The Beatles

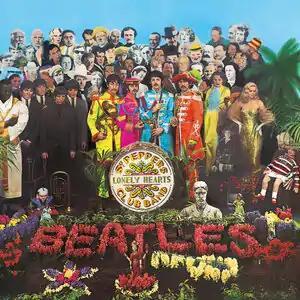
Front cover of "Sgt. Pepper's Lonely Hearts Club Band", "the most famous cover of any music album, and one of the most imitated images in the world"

The group's third US tour opened with a performance before a world-record crowd of 55,600 at New York's Shea Stadium on 15 August – "perhaps the most famous of all Beatles' concerts", in Lewisohn's description. A further nine successful concerts followed in other American cities. At a show in Atlanta, the Beatles gave one of the first live performances ever to make use of a foldback system of on-stage monitor speakers. Towards the end of the tour, they met with Elvis Presley, a foundational musical influence on the band, who invited them to his home in Beverly Hills. Presley later said the band was an example of a trend of anti-Americanism and drug abuse.